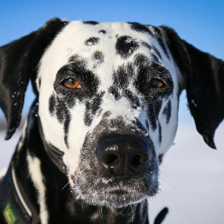
Label: animals